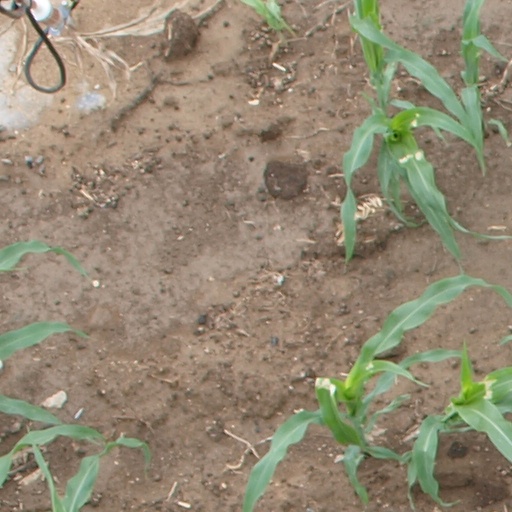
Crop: maize; corn